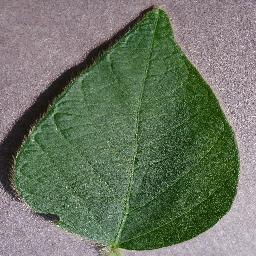
Label: Soybean___healthy